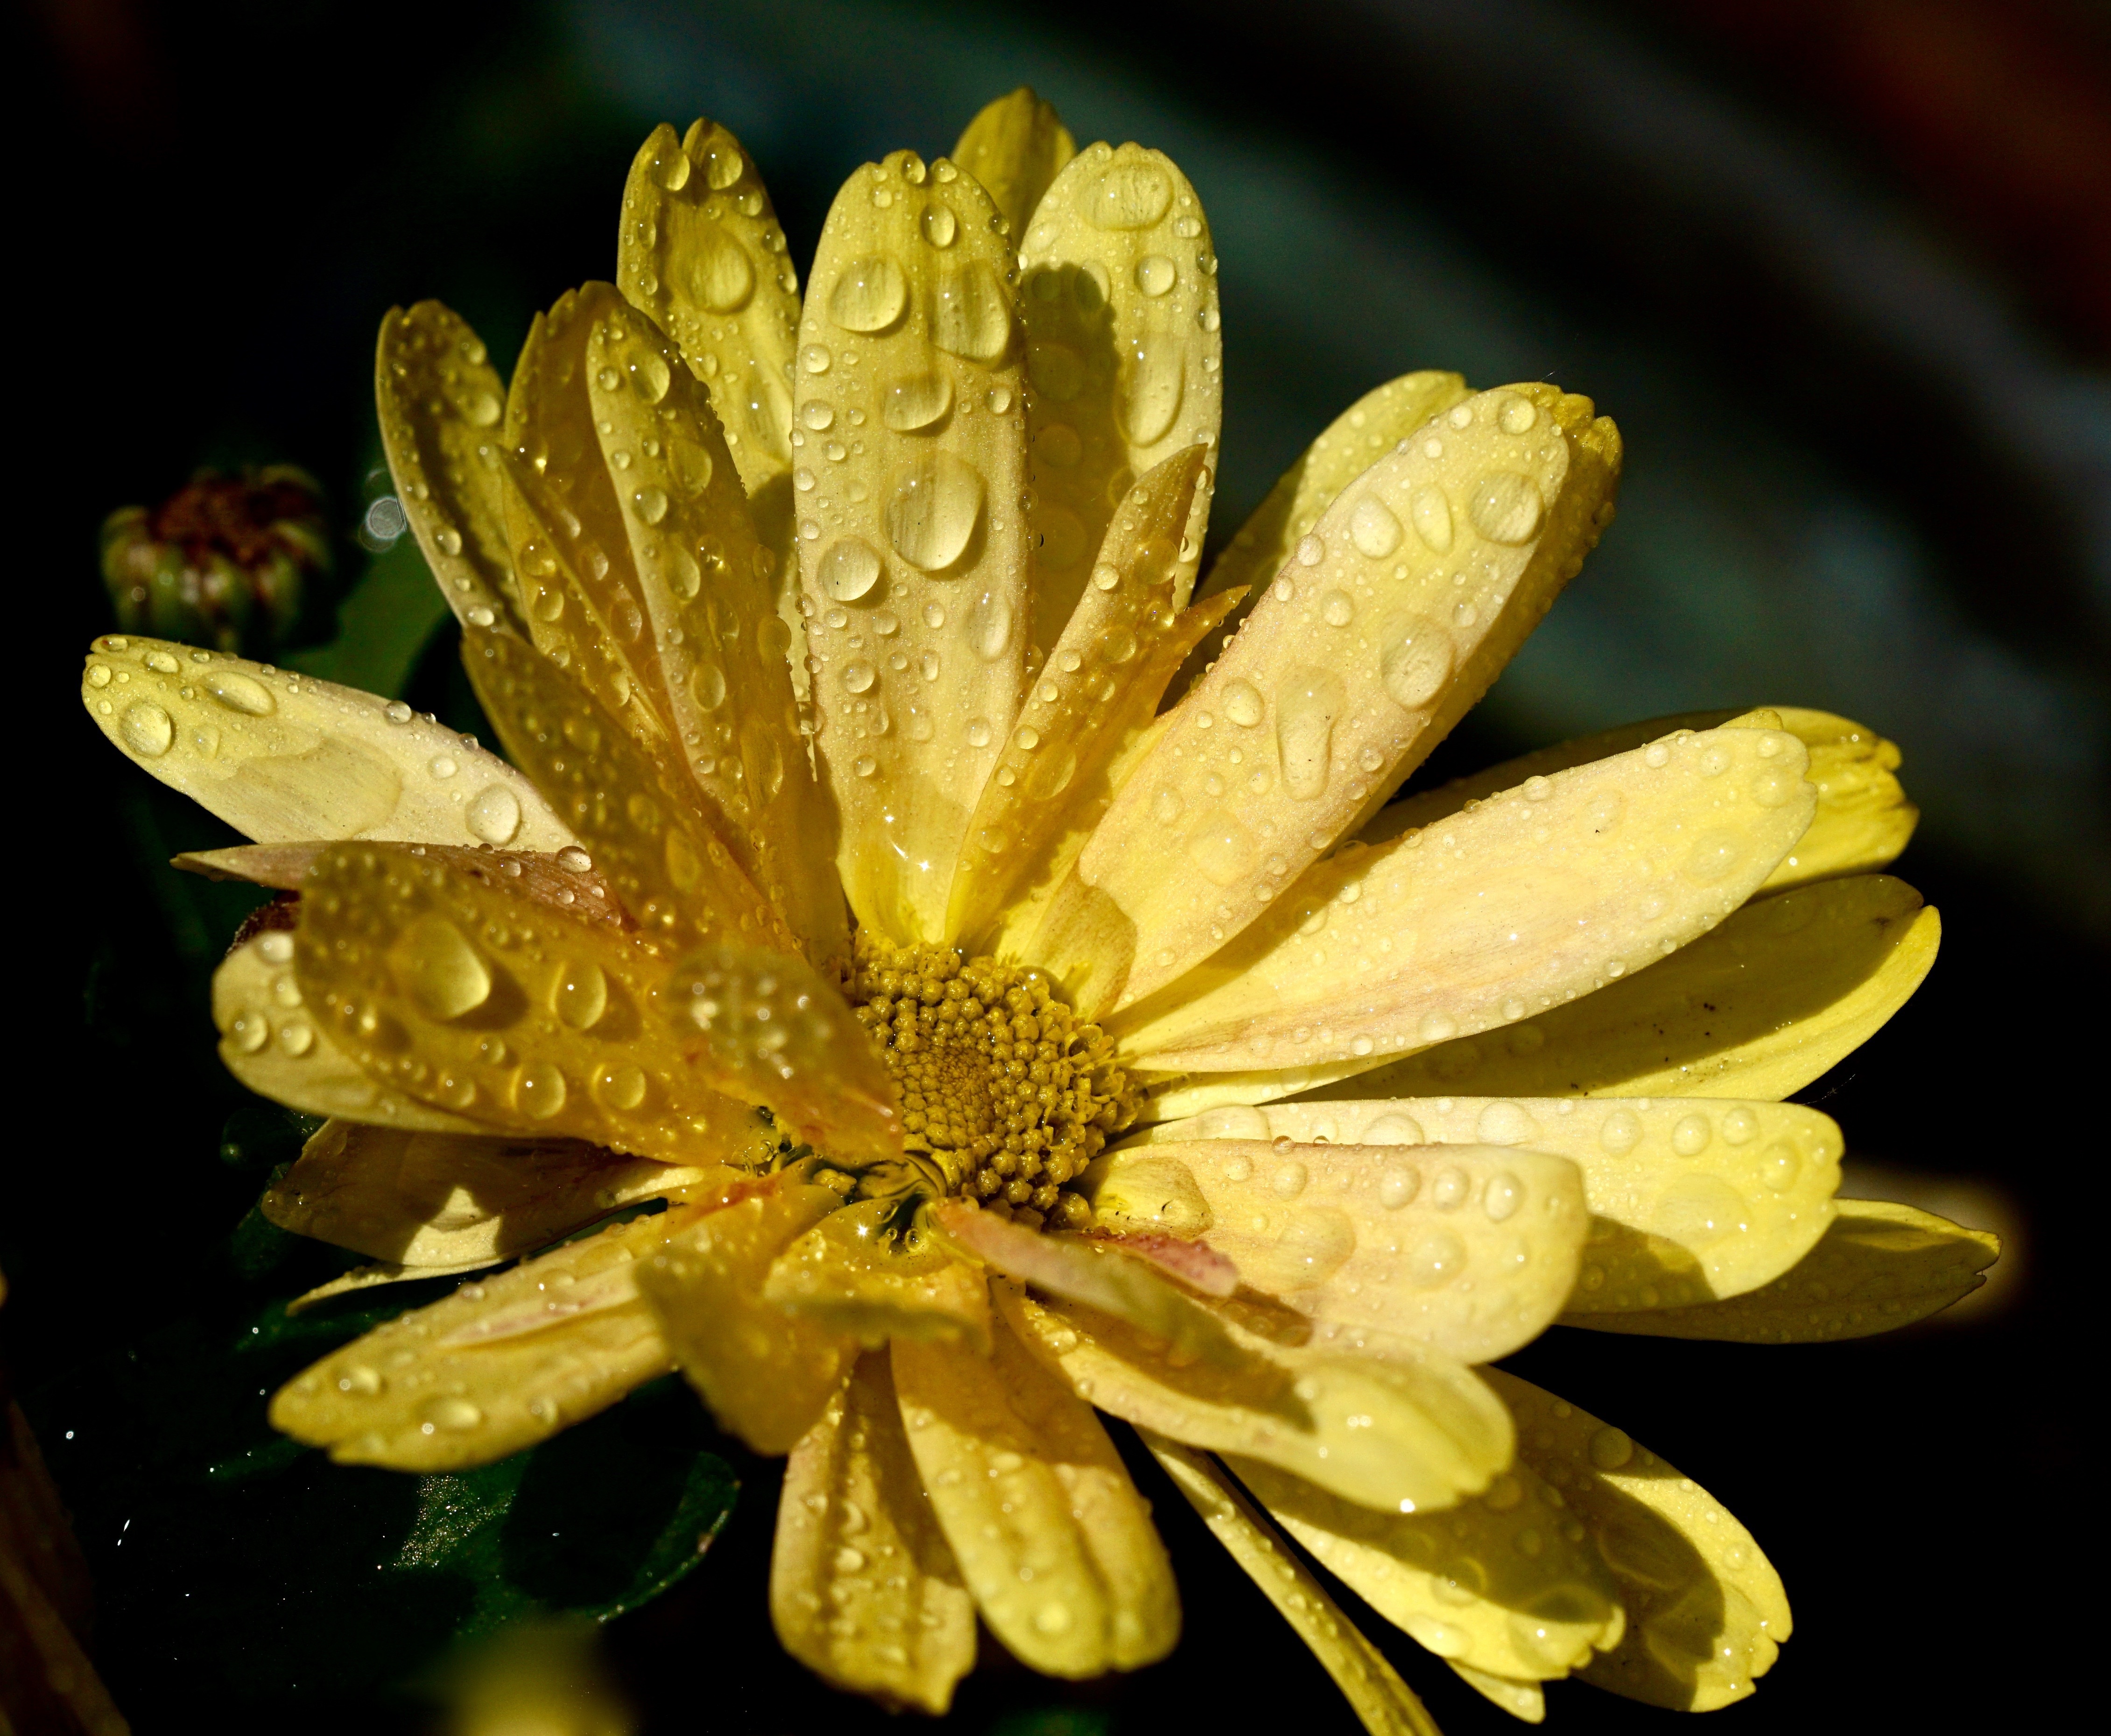
nature, blossom, plant, photography, leaf, flower, petal, bloom, raindrop, produce, botany, yellow, flora, wildflower, close up, shrub, macro photography, flowering plant, land plant